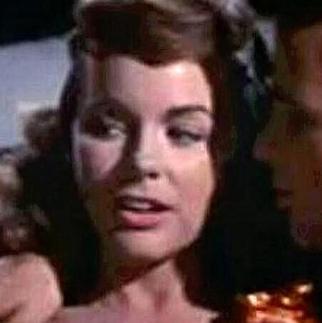
Age: 27